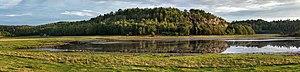
Lysekil est une commune suédoise du comté de Västra Götaland, peuplée de 14 455 habitants. Son chef-lieu se situe à Lysekil.